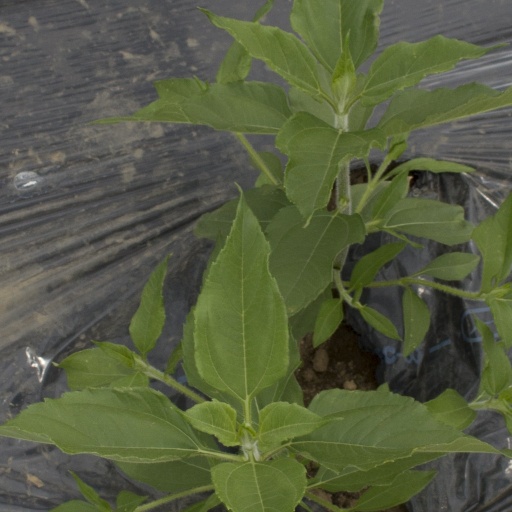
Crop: Jerusalem artichoke